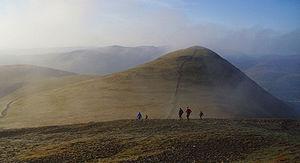
Coureurs et supporters du Bob Graham Round à la descente du Skiddaw.
Le Bob Graham Round est un parcours de course à pied de 42 fells dans le Lake District. Il comprend notamment les plus de 3 000 pieds du Skiddaw, du Helvellyn, du Scafell et du Scafell Pike, et doit être parcouru en moins de 24 heures. Il porte le nom de Bob Graham qui le réalisa pour la première fois en 1932.